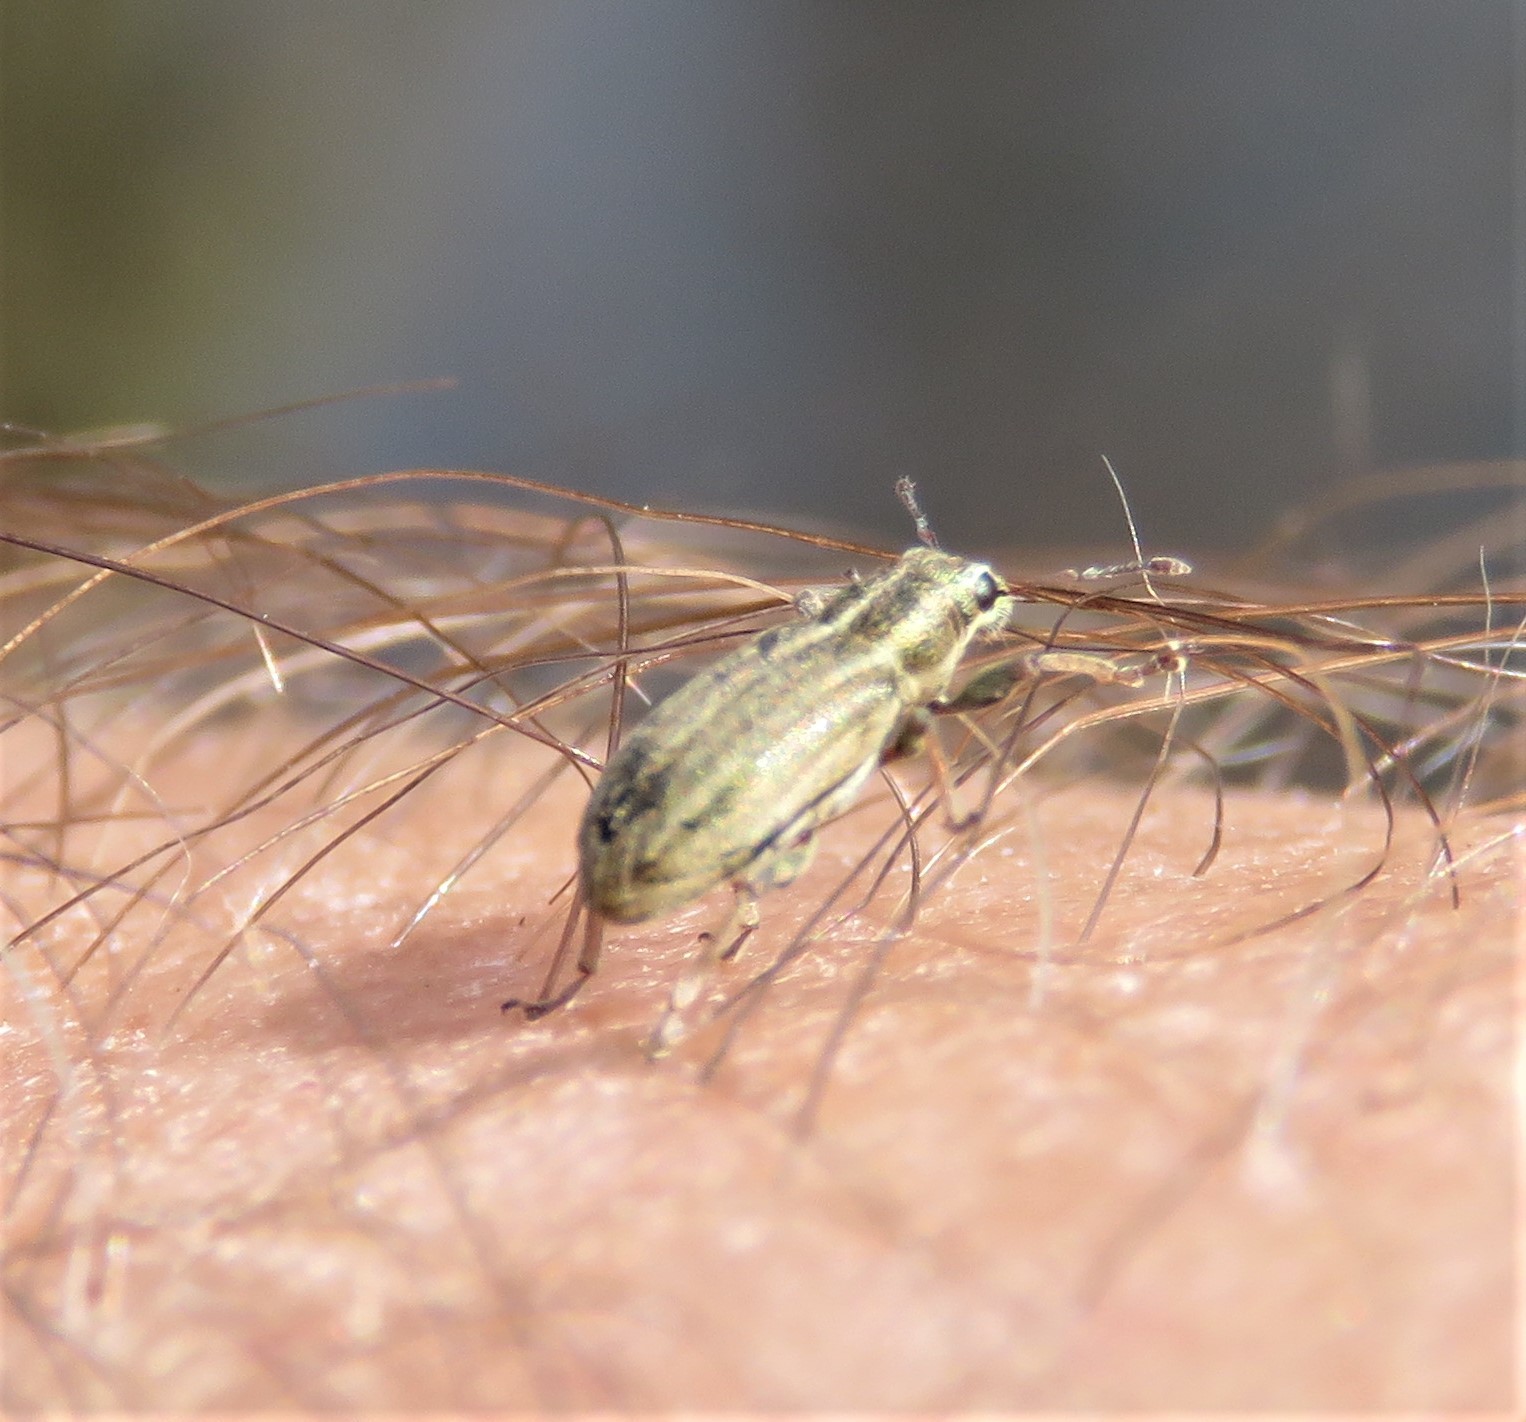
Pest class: pea_leaf_weevil